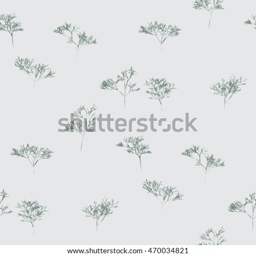
simple geometric seamless vector illustration .